Mare Australe

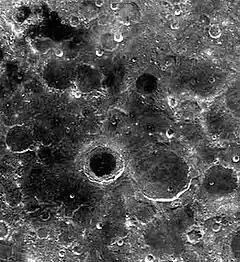
Mare Australe. The basalt-flooded crater Jenner is near the middle of this photo, with Lamb just to the right.

Mare Australe (Latin "austrāle" the "Southern Sea") is a lunar mare located in the southeastern hemisphere of the Moon. It is 997 kilometers in diameter, overlapping the near and far sides of the Moon. Smooth, dark volcanic basalt lines the bottom of the mare. The Australe basin was formed in the Pre-Nectarian epoch, while the mare material inside formed in the Upper Imbrian epoch. The basin was almost completely destroyed by impacts prior to the appearance of the mare.